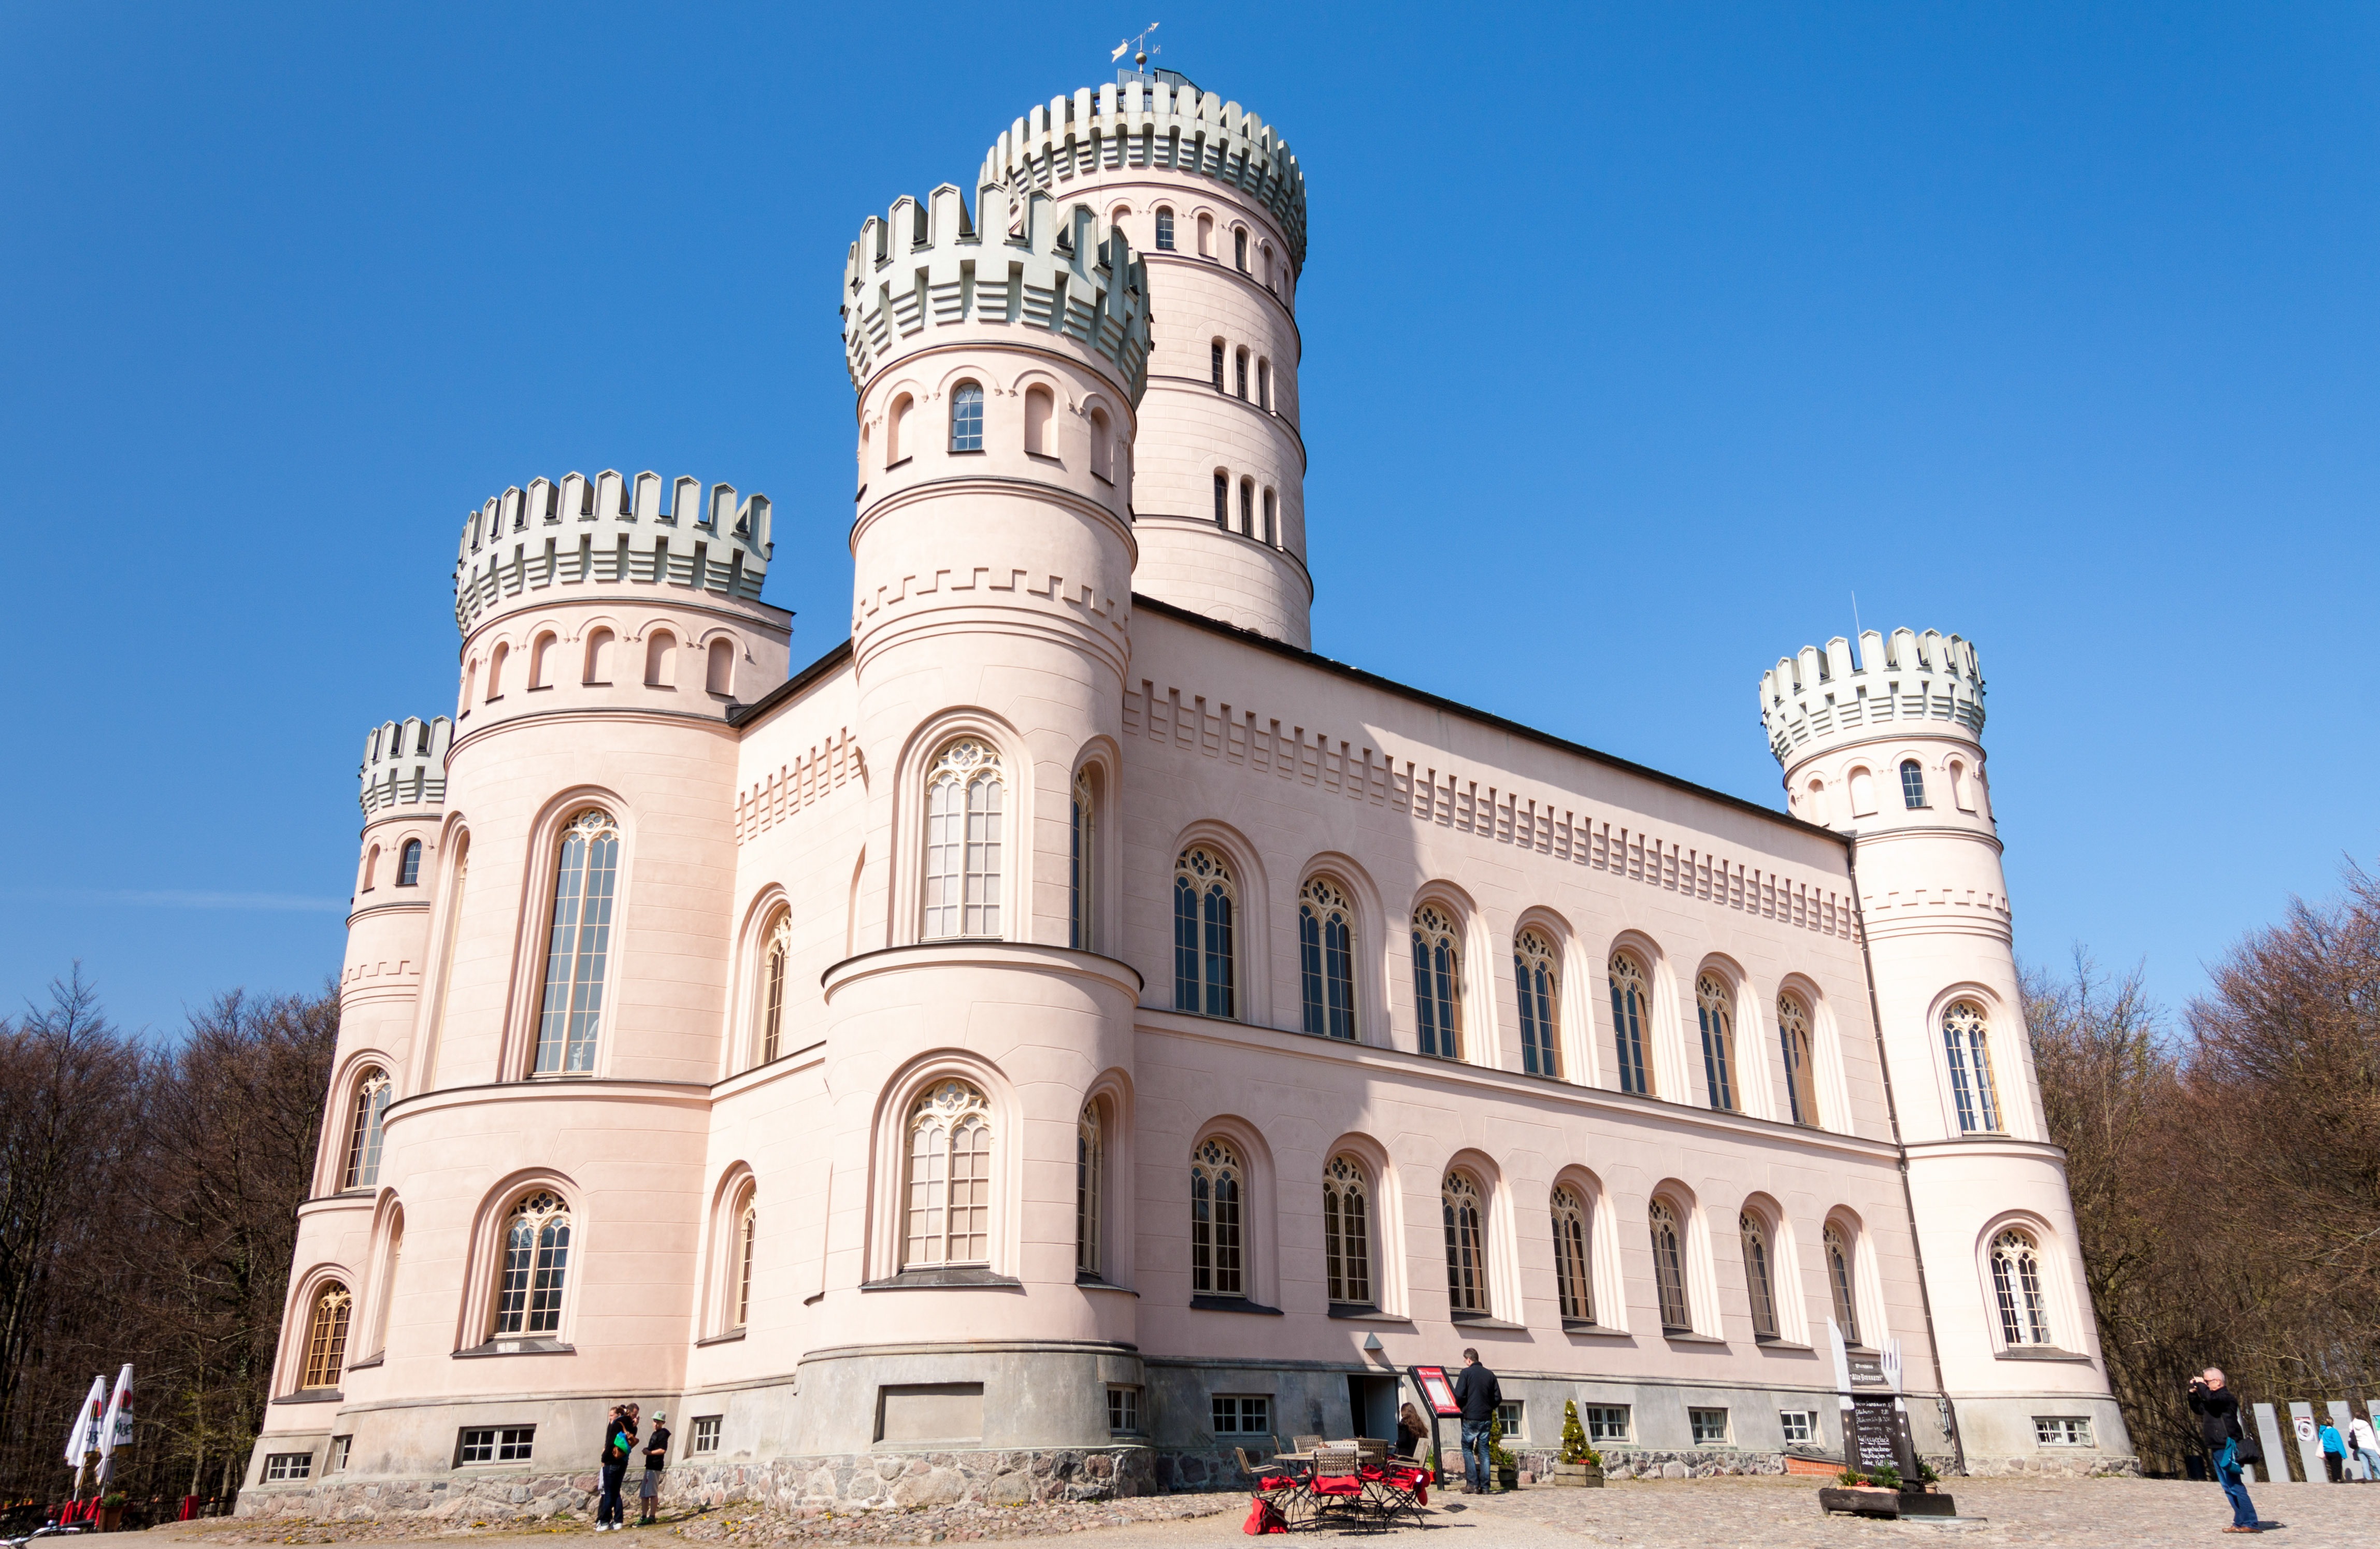
building, palace, tower, castle, landmark, facade, place of worship, fortress, synagogue, hunting lodge granitz, historic site, rugen, ancient roman architecture, byzantine architecture